Volgoneft

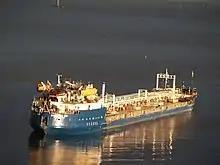
Project 1577 tanker "Volgoneft-250" in 2009

Volgoneft (Волгонефть) is a series of oil tankers that was designed in the Soviet Union for the Volgotanker shipping company. Ships of this series were built from the 1960s to the 1990s. They were designed as "": primarily for use on the large canals and navigable rivers of European Russia, but also capable of short-sea shipping in favourable sea conditions, with waves no more than high.